First Baptist Church (Paintsville, Kentucky)

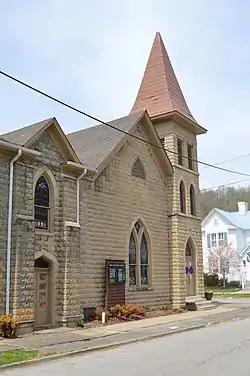
Front of the original church

First Baptist Church is a historic church on College Street in Paintsville, Kentucky.